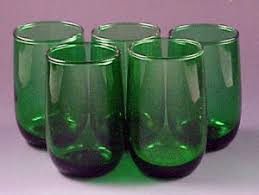
Label: glass